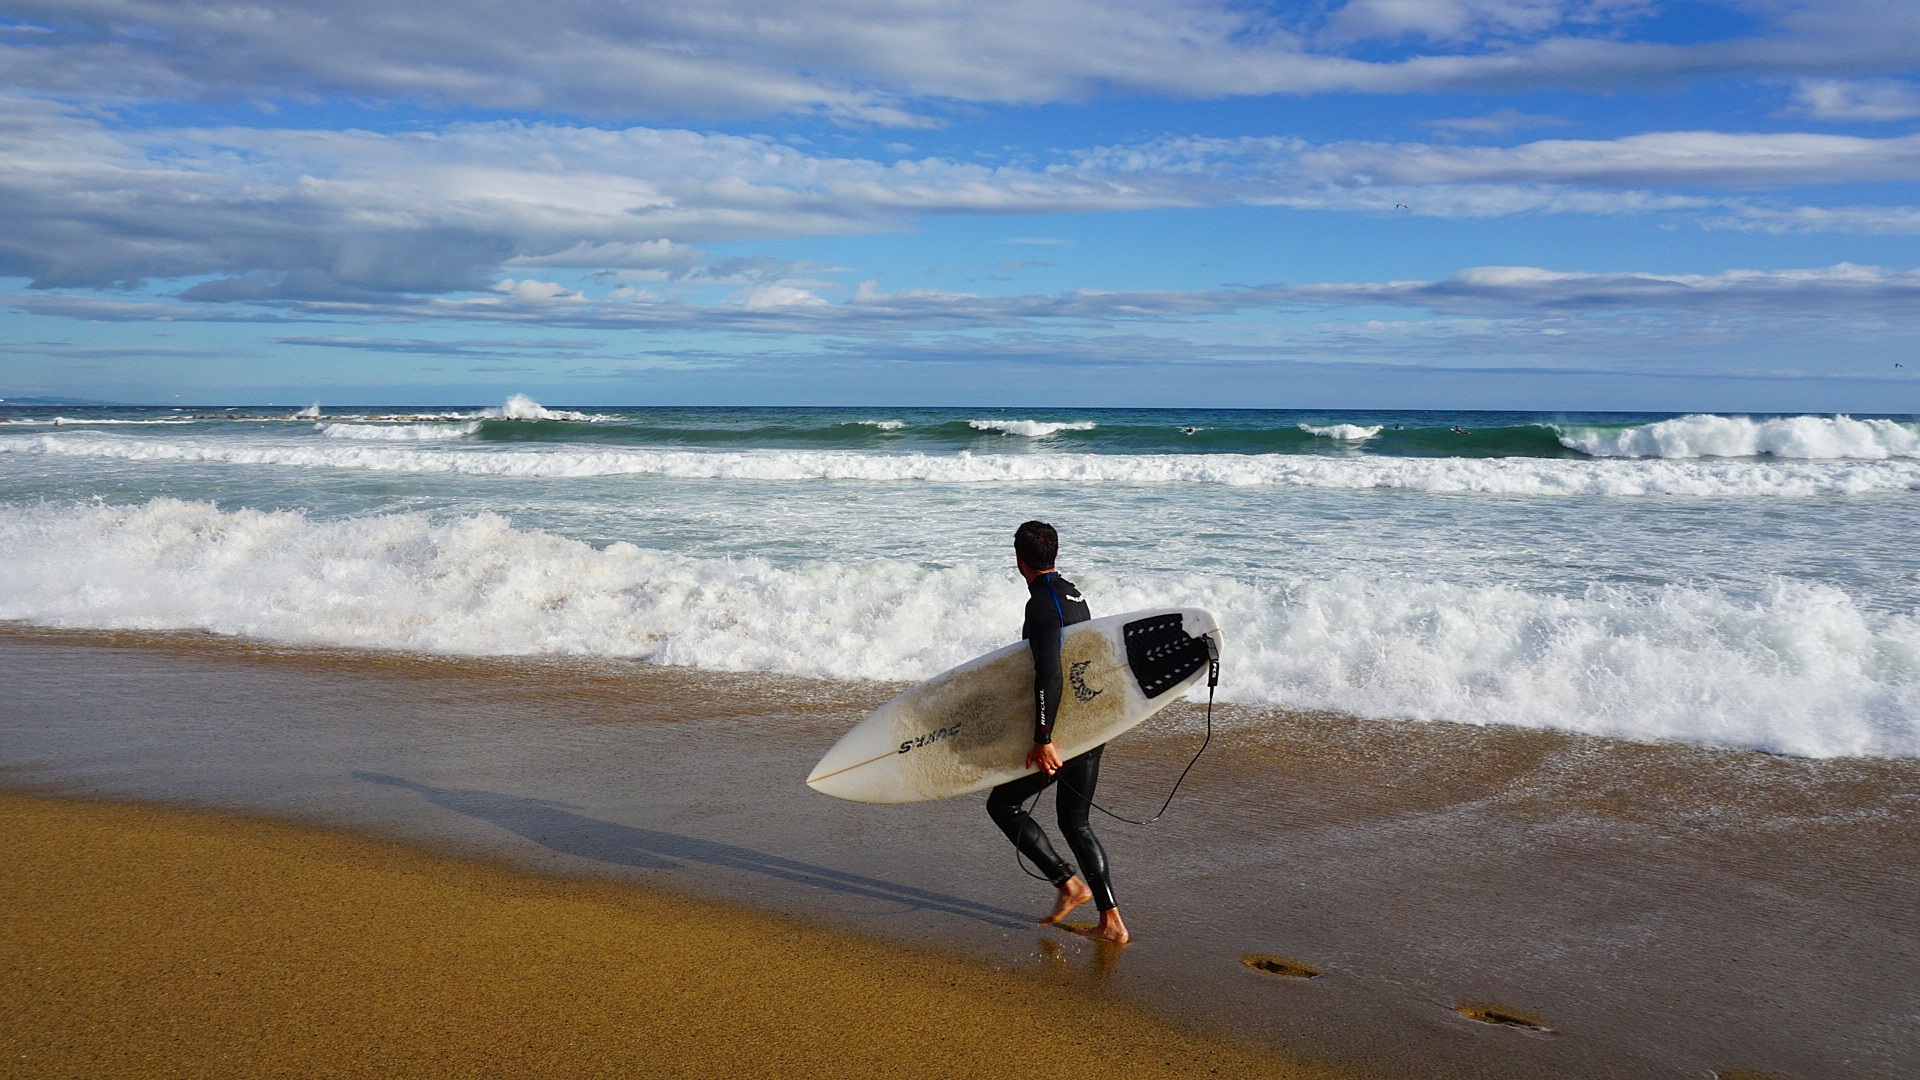
beach, sea, coast, sand, ocean, sport, shore, wave, wind, vacation, guy, seaside, surf, surfing, paddle, surfboard, barcelona, body of water, waves, spain, sports, december, skimboarding, water sport, wind wave, boardsport, surfing equipment and supplies, surface water sports